Answer in natural language. How many Doorframes are visible in the scene? Choose between the following options: 2, 5, 1, 4 or 6
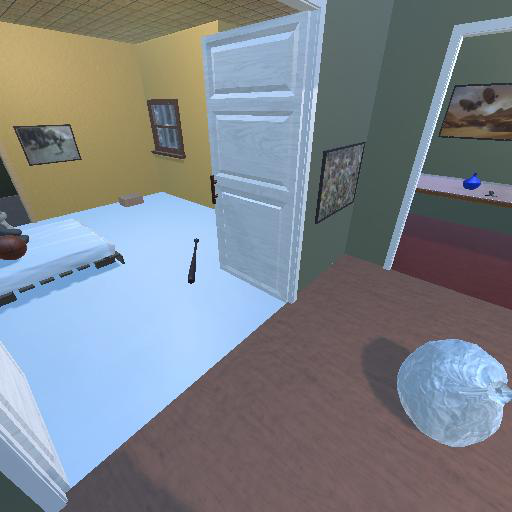
<answer>1</answer>